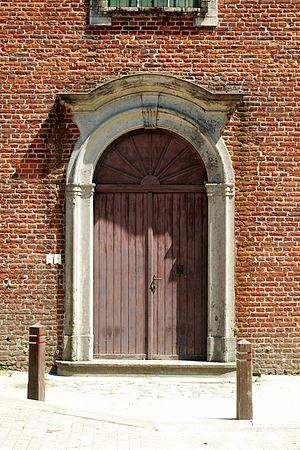
Belgique - Brabant flamand - Huldenberg - Neerijse - Chapelle Notre-Dame ten Pui
La chapelle Notre-Dame ten Pui est une chapelle catholique de style classique et baroque située à Neerijse, section de la commune belge de Huldenberg, dans la province du Brabant flamand.